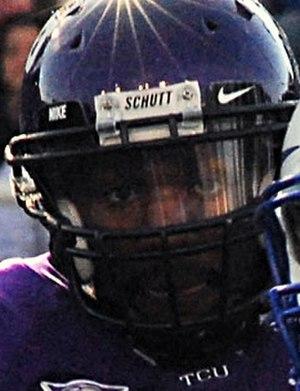
Jerry Ray Hughes Jr est un joueur américain de football américain. Il joue actuellement avec les Bills de Buffalo.